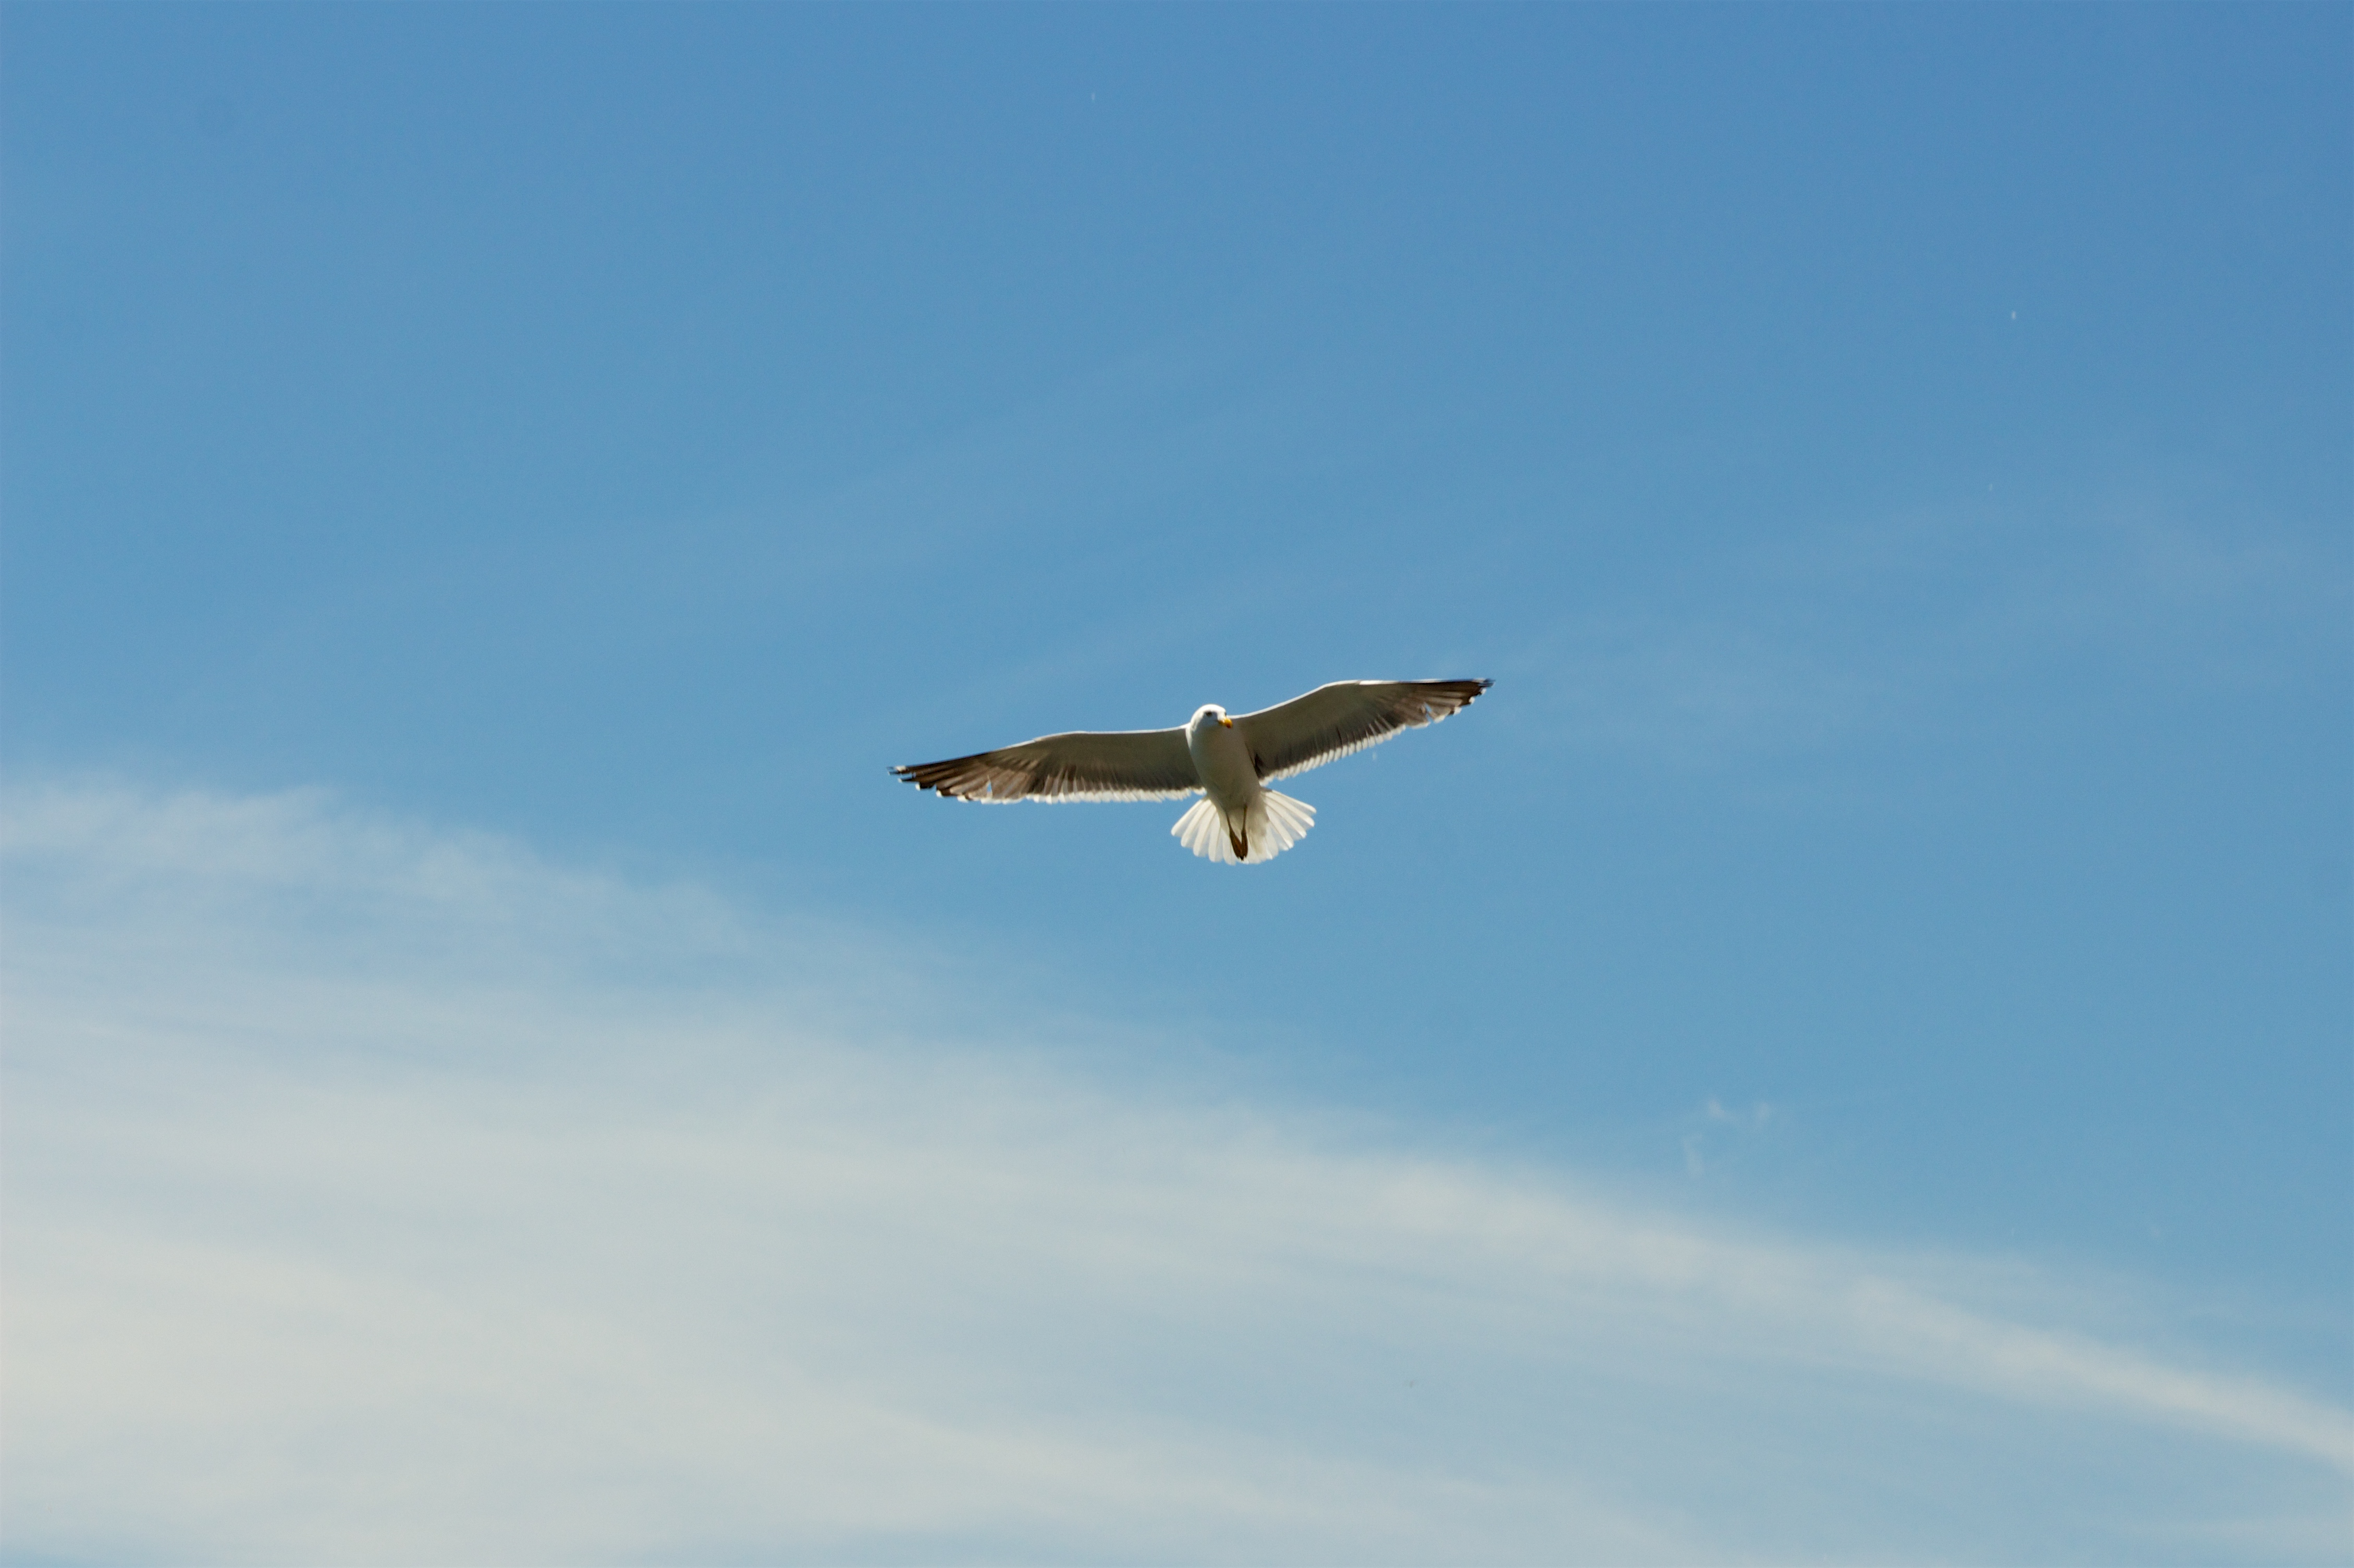
sky, bird, bird of prey, wing, flight, eagle, accipitriformes, accipitridae, seabird, beak, falconiformes, hawk, wildlife, buzzard